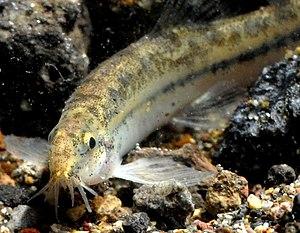
Les loches ou Cobitidés forment une famille de poissons d'eau douce appartenant à l'ordre des Cypriniformes. Selon le Muséum américain d'histoire naturelle, l'espèce Pangio longimanus est le plus petit des cobitidés.
Lepidocephalichthys est un genre de poissons téléostéens de la famille des Cobitidae et de l'ordre des Cypriniformes.